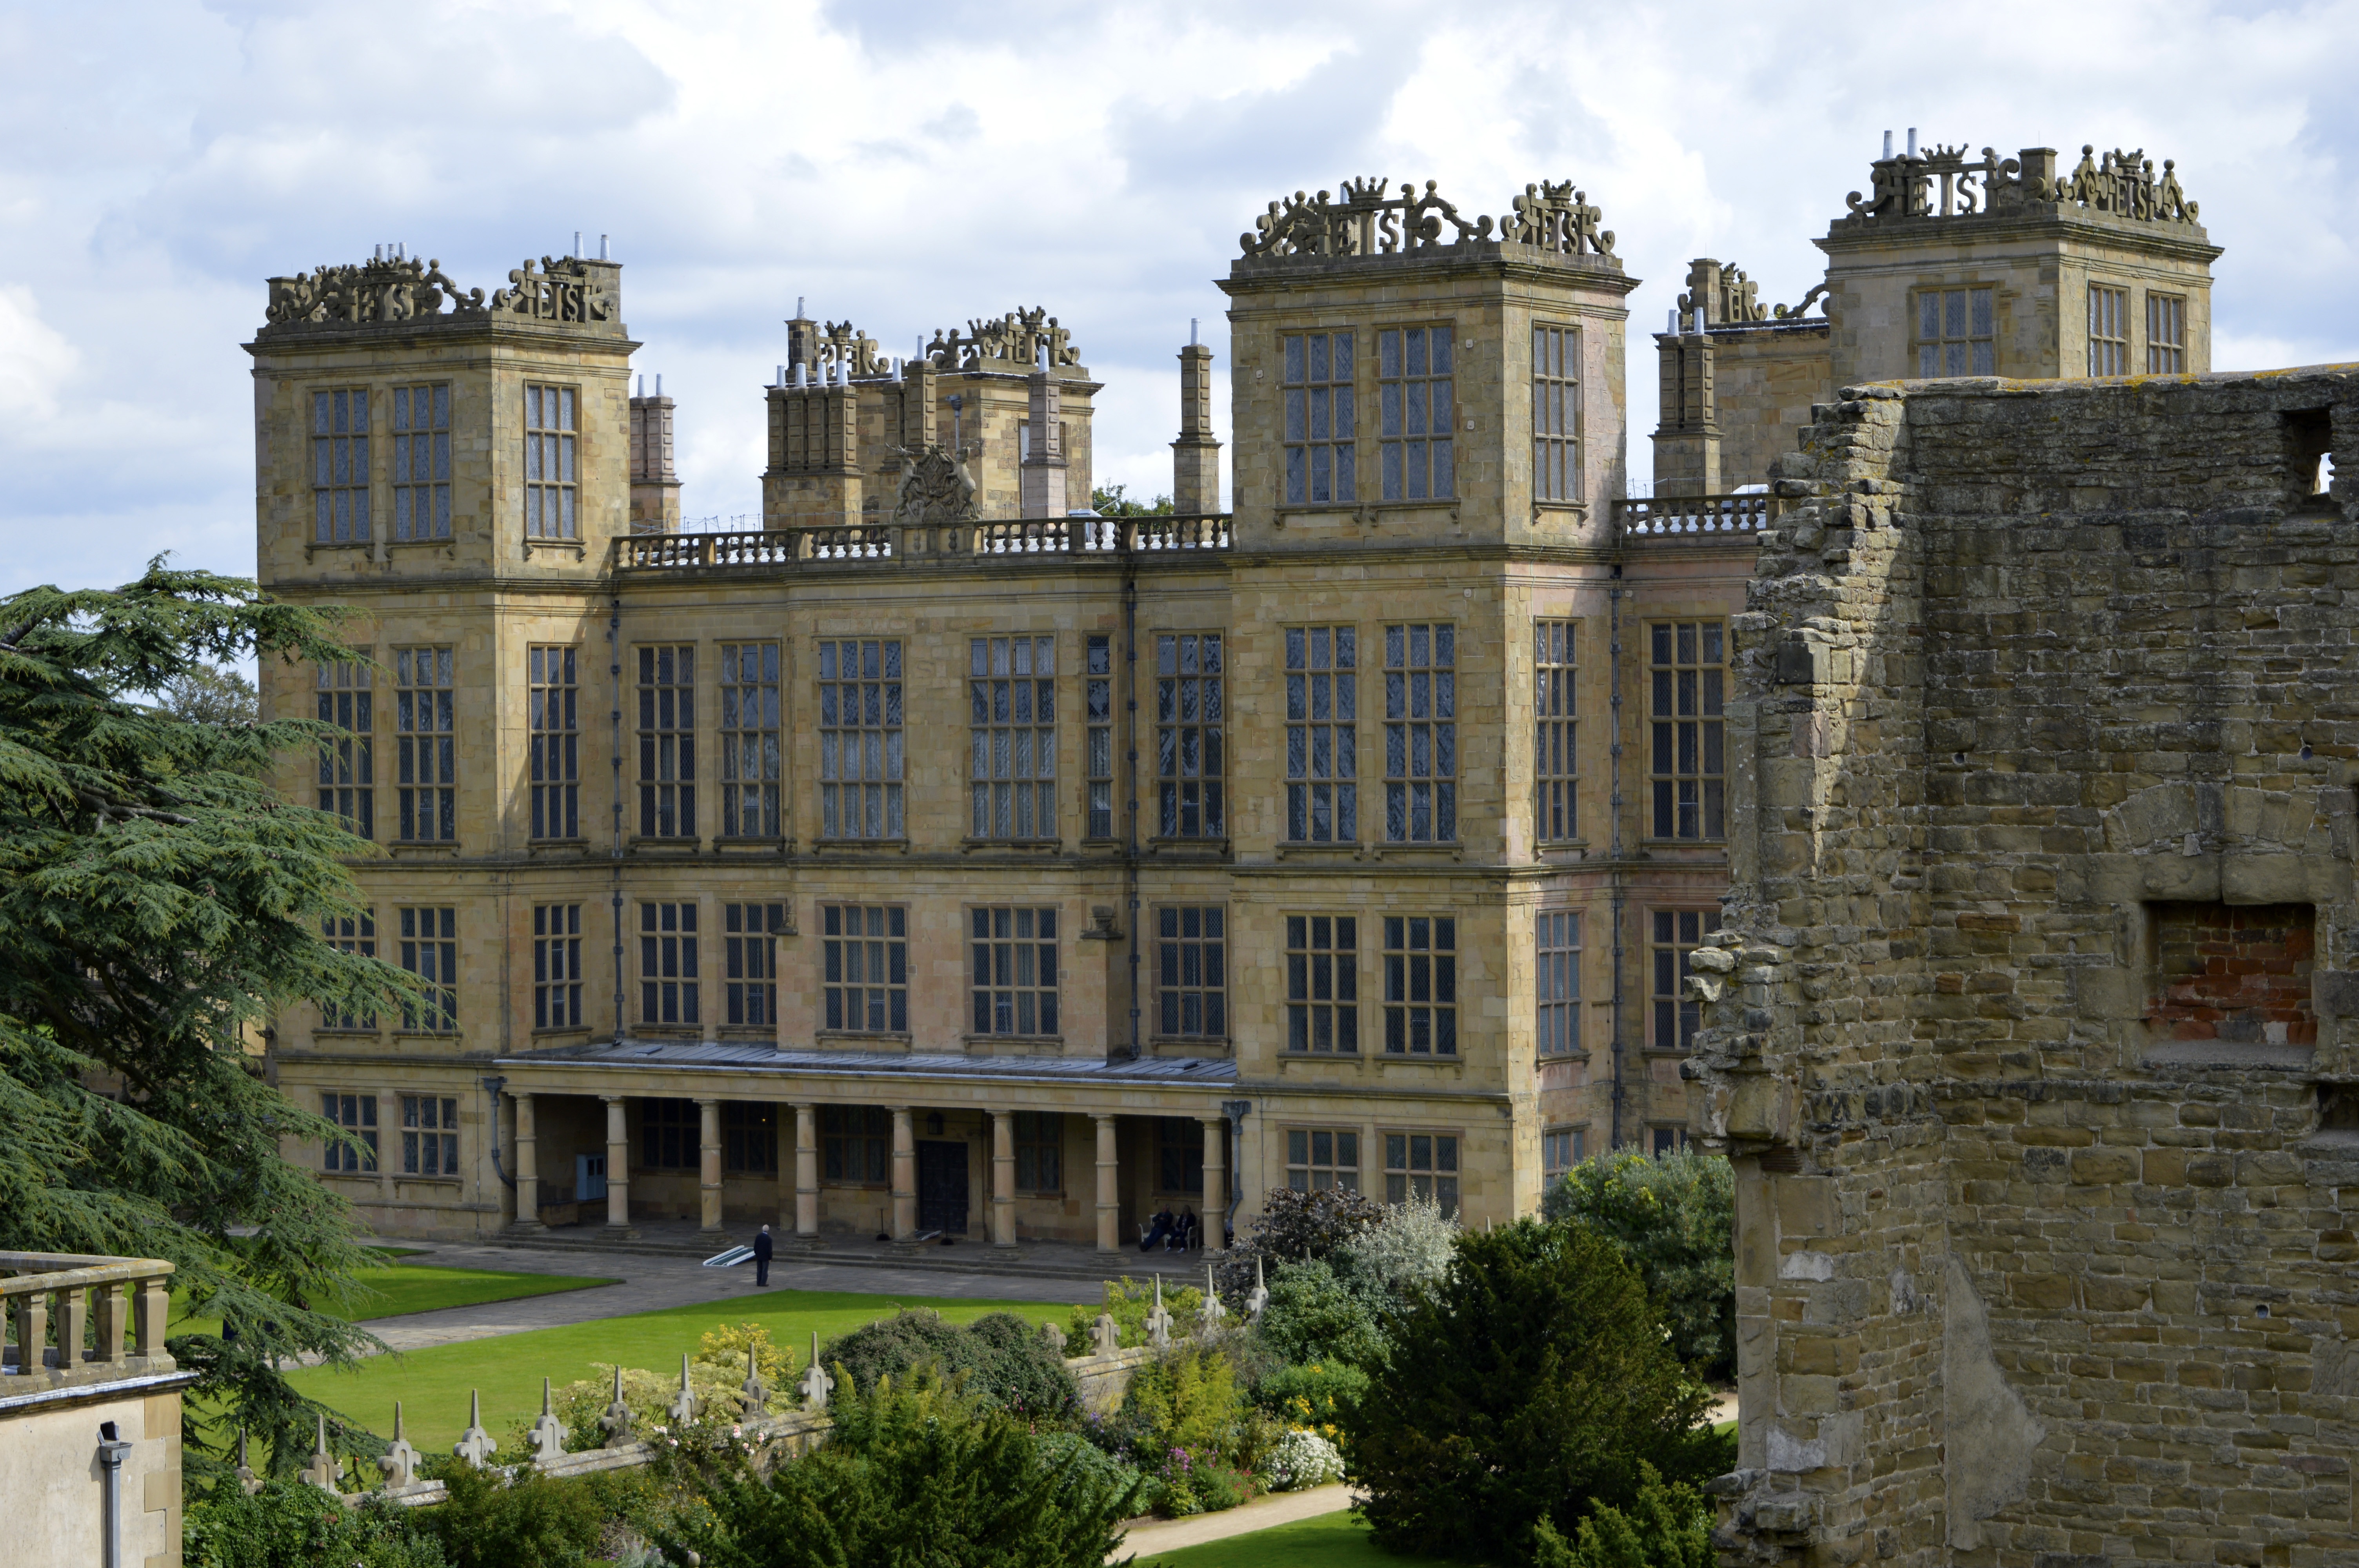
architecture, structure, manor, mansion, house, building, chateau, palace, old, country, downtown, hall, landmark, facade, residence, historic, tourism, england, windows, english, heritage, gardens, derbyshire, stately, historical, estate, century, tudor, hardwick, bess, elizabethan, neighbourhood, stately home, residential area, hardwick hall, britainbritish